Michigan–Ohio State football rivalry

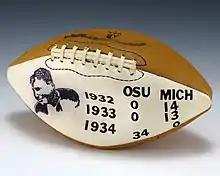
A football signed by Woody Hayes and gifted to President Gerald Ford that lists the scores of the Michigan–Ohio State game from 1932 to 1934, the three years that Ford played on Michigan's varsity team.

Michigan won three of four contests between 1930 and 1933, claiming the national championship twice. In 1934, Francis Schmidt came on as the head coach for Ohio State. The team had lost nine of the previous 12 Michigan-OSU contests, and when a reporter asked Schmidt if Ohio State could beat Michigan that year, he replied, "Of course we can win, Michigan puts their pants on one leg at a time just like we do". The Buckeyes thereupon ran off four straight shutout victories against Michigan, outscoring the Wolverines 114–0 from 1934 to 1937. Schmidt's quote spawned an OSU tradition—since 1934, every Ohio State player receives a gold pants pendant after a victory against Michigan.